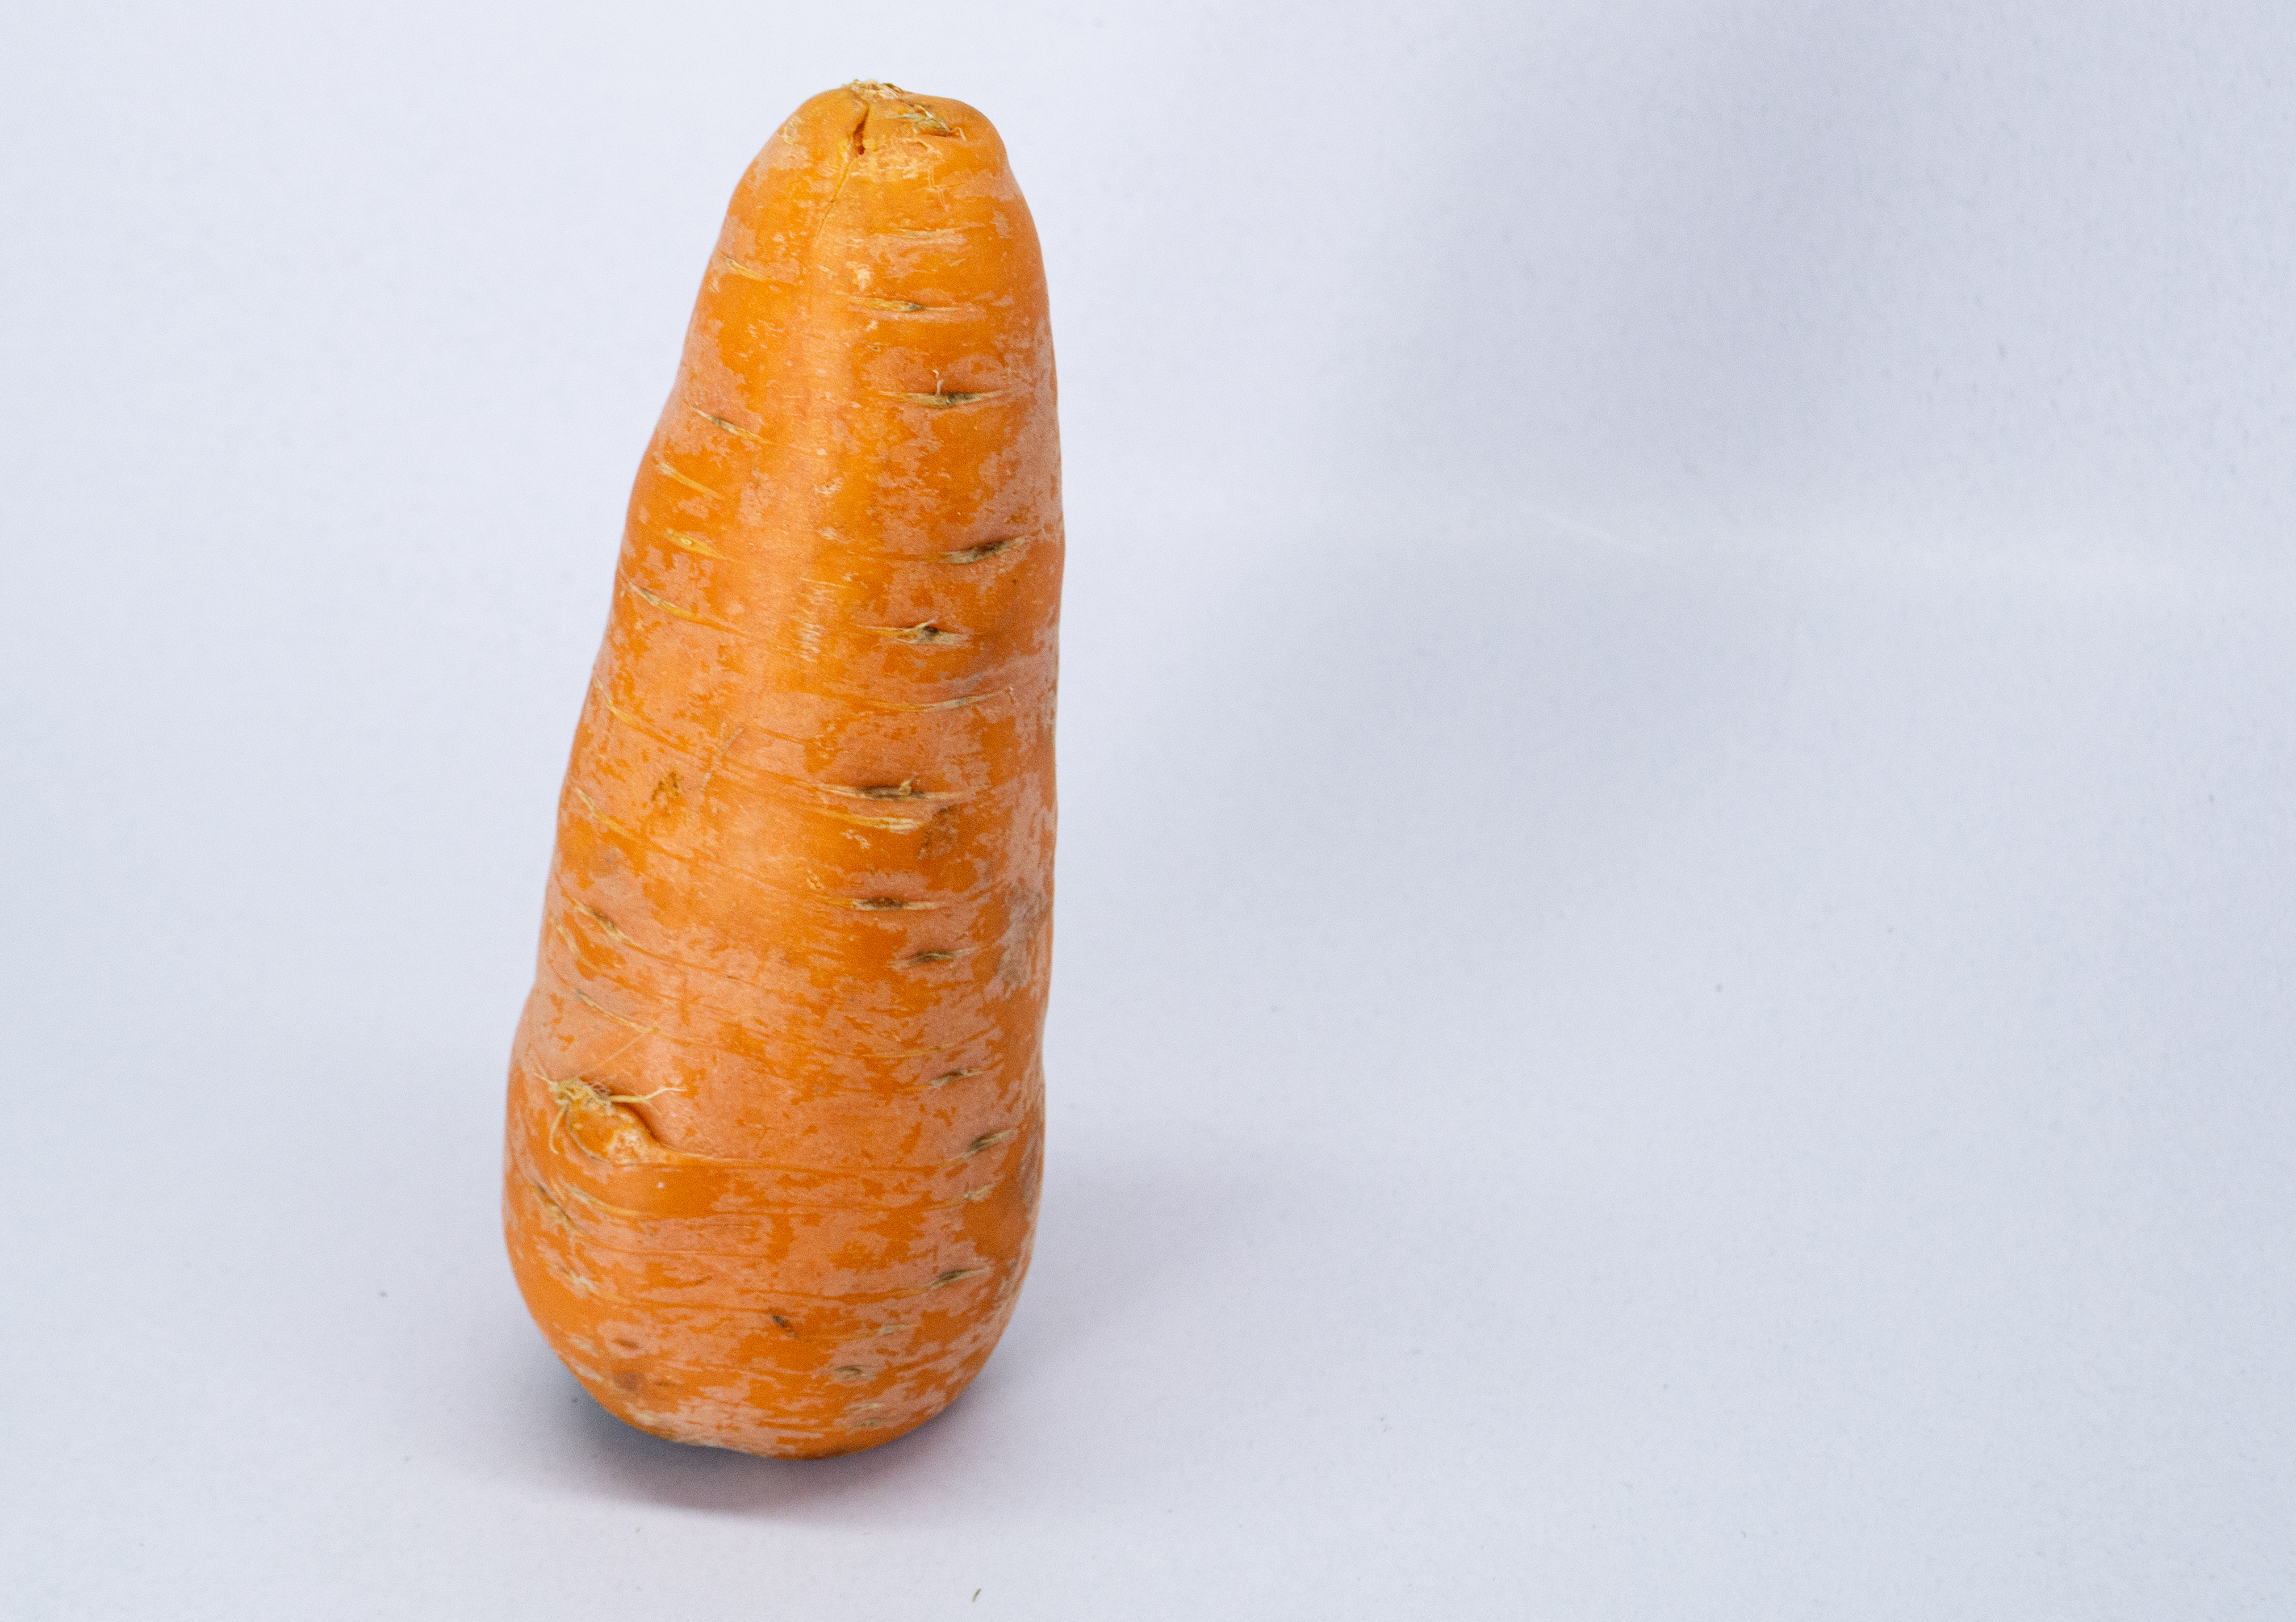
carrot, vegetable, fresh, isolated, food, agriculture, antioxidant, clipping, closeup, cookery, crop, crunchy, diet, eat, edible, farming, fruit, full, group, harvest, root, plant, leaf, salad, organic, small, ingredient, studio shot, purity, photography, healthy eating, body care, choice, background, wooden, vegetarian, healthy, green, orange, farm, freshness, harvesting, farmer, homegrown produce, agricultural field, growth, cultivated, holding, hand, gardening, cut out, white color, raw food, no people, simplicity, color image, green color, copy space, freshly, view, beautiful, copy, space, path, spiritual, love, romantic, god, road, produce, root vegetables, natural foods, tuber, wild carrot, baby carrot, Umbellifers, Arracacia xanthorrhiza